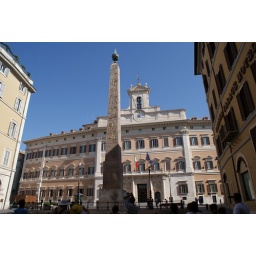
Another Egyptian monolith thing, in front of the building that houses the Roman parliament.